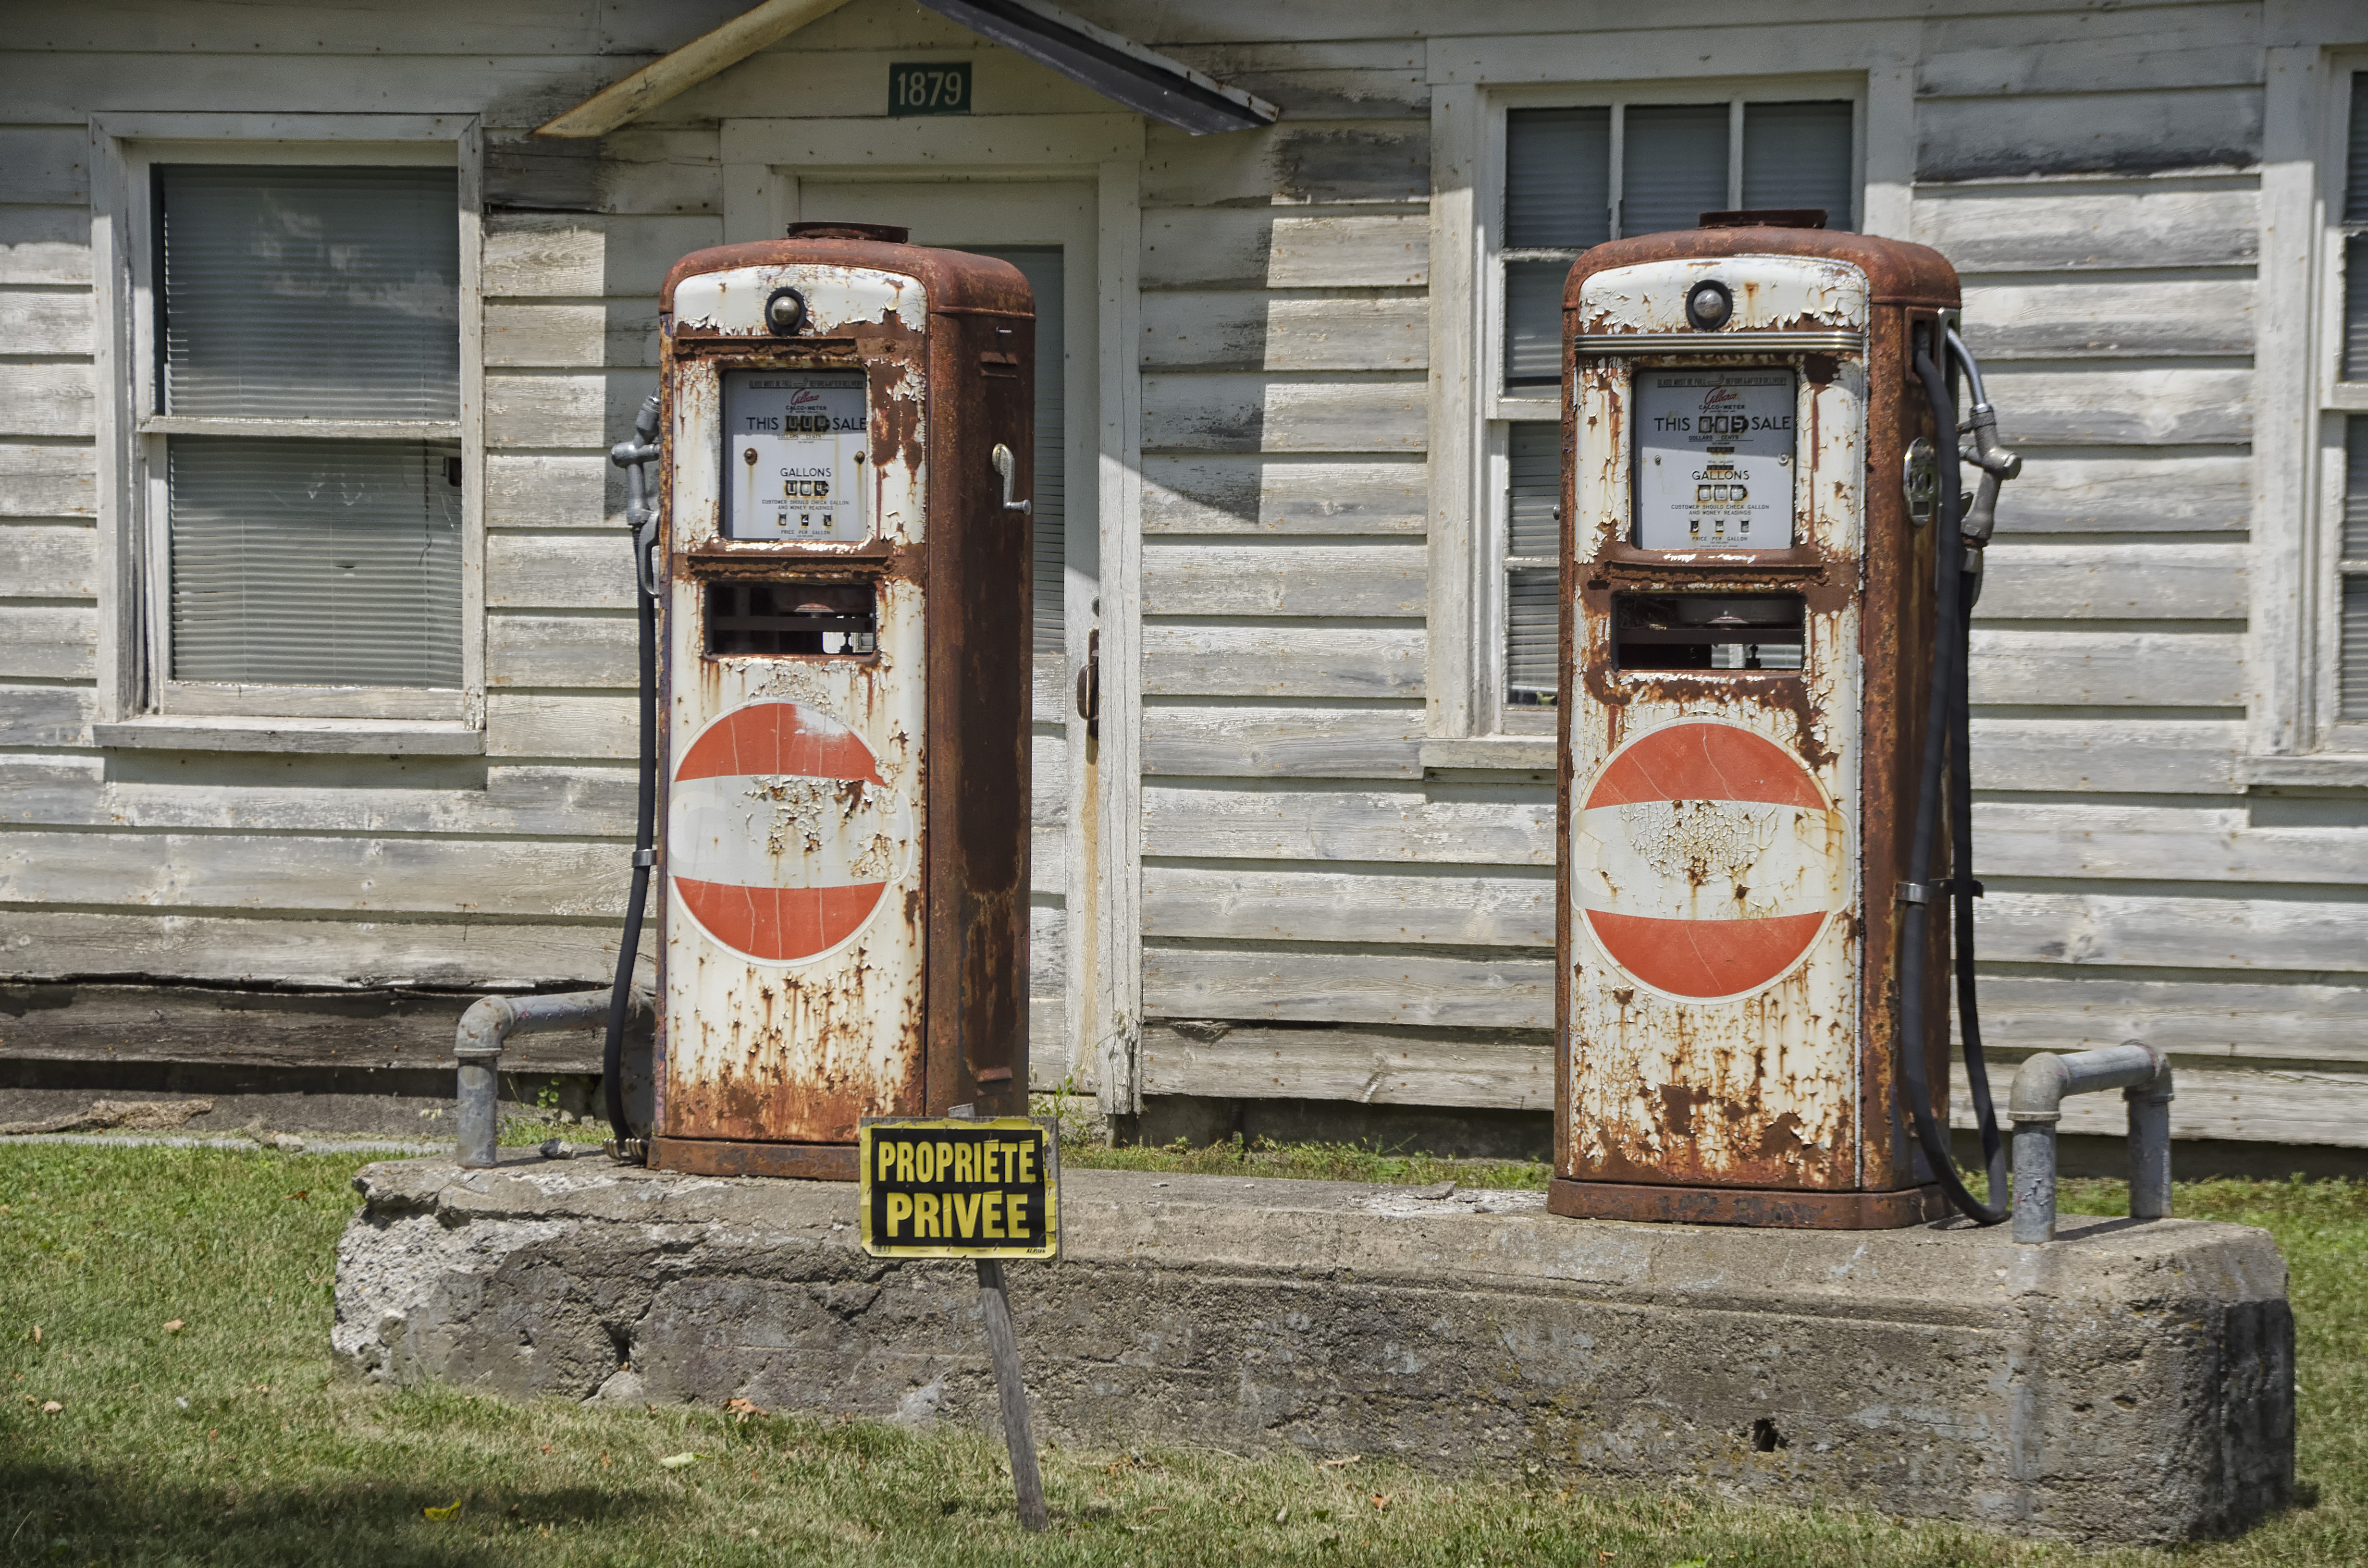
nature, wood, transport, sign, art, canada, quebec, sherbrooke, urban area, telephone booth, outdoor structure